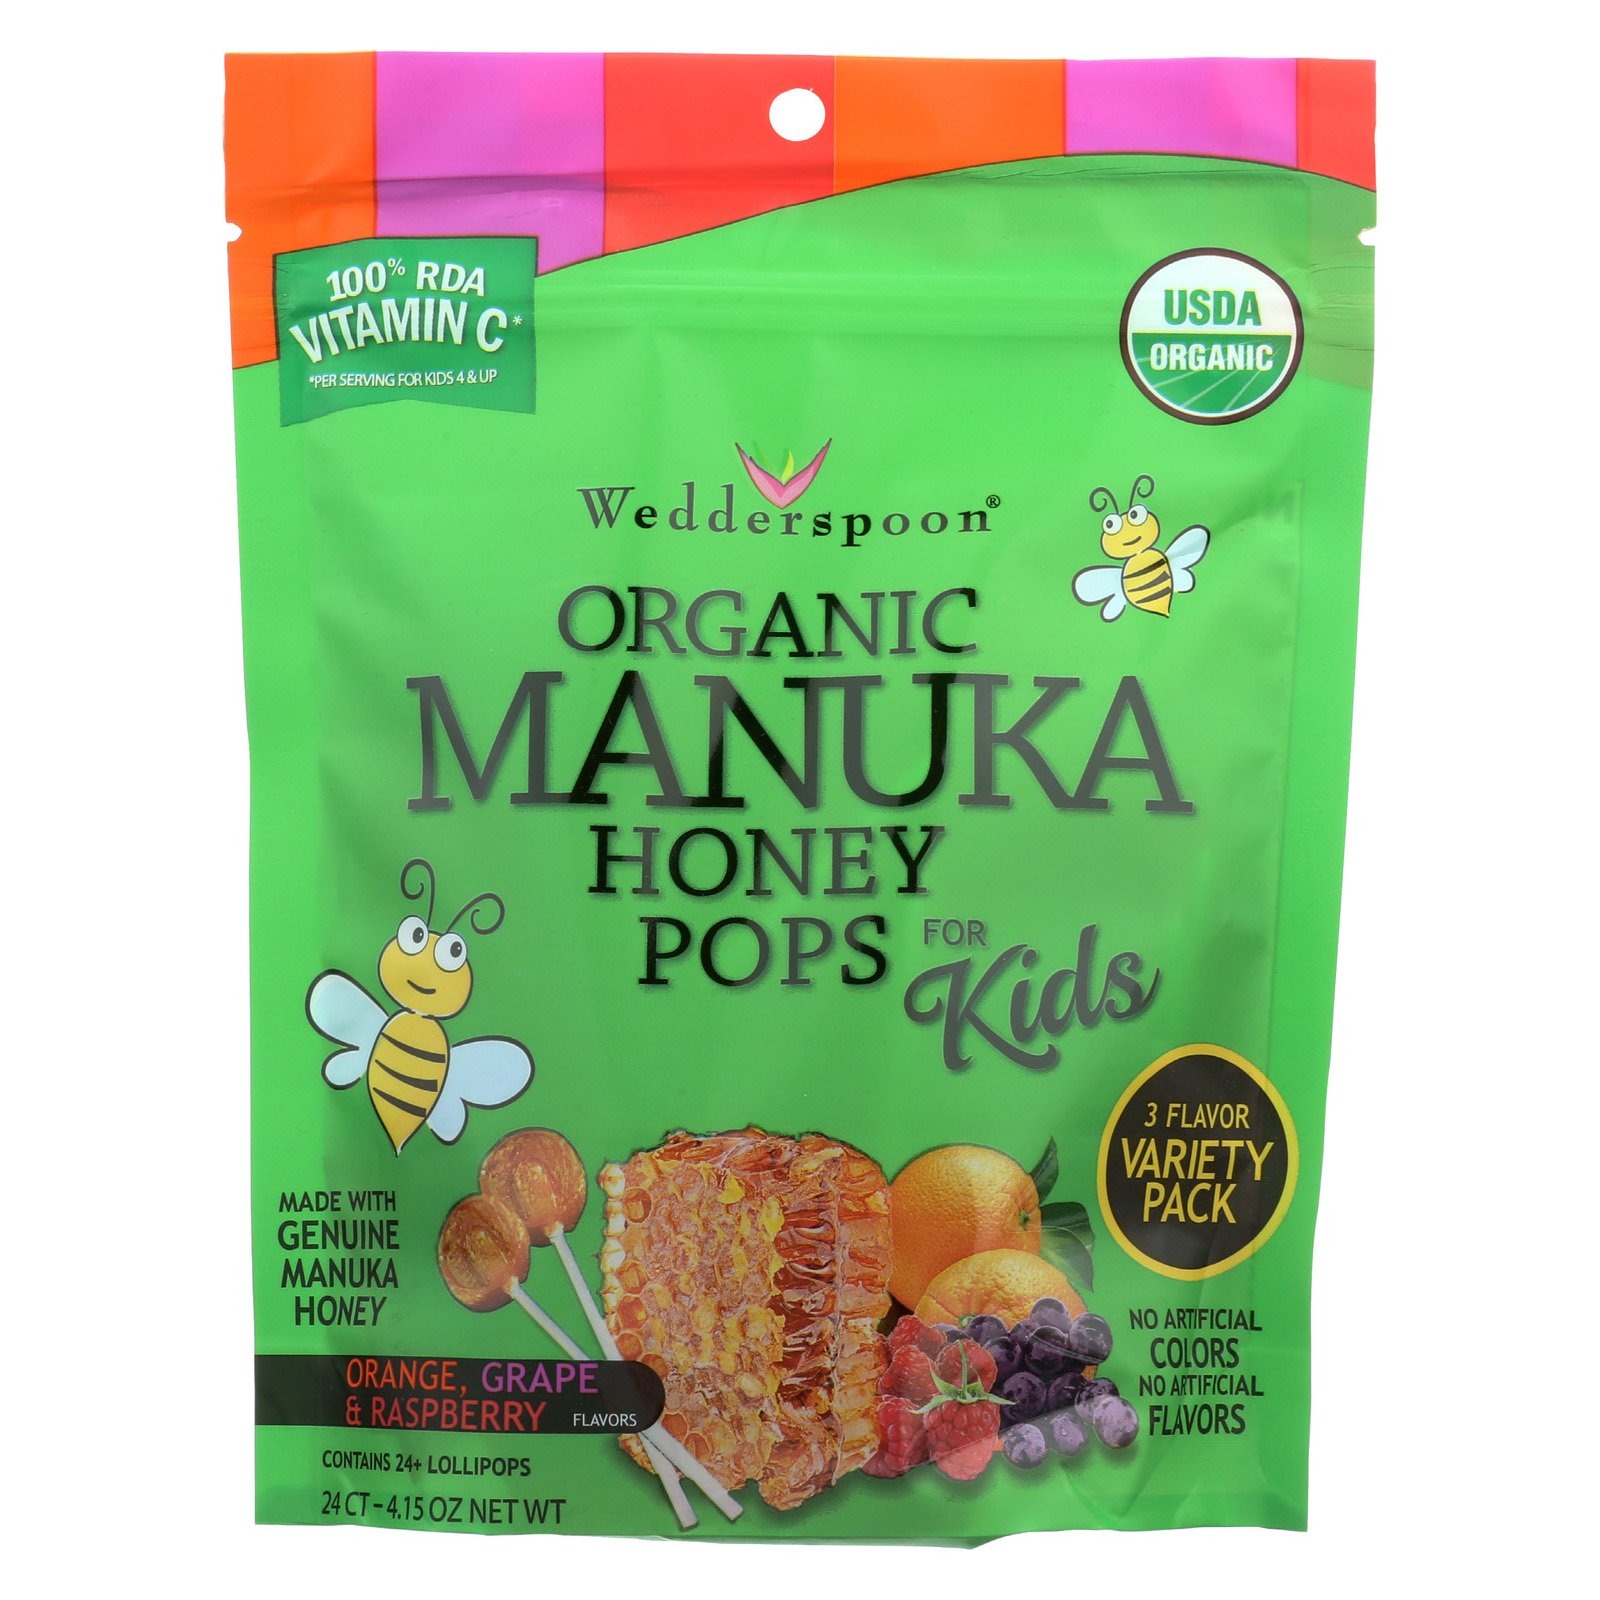
Item Name: Wedderspoon Pops - Organic - Manuka Honey - 3 Flv - 4.15 Oz
Bullet Point 1: Wedderspoon Pops - Organic
Bullet Point 2: Manuka Honey - 3 Flv - 4.15 Oz
Bullet Point 3: 1 pack
Bullet Point 4: Packaging design may vary
Product Description: Wedderspoon Pops - Organic - Manuka Honey - 3 Flv - 4.15 Oz 1 pack Packaging design may vary
Value: 4.15
Unit: Ounce

Price: 15